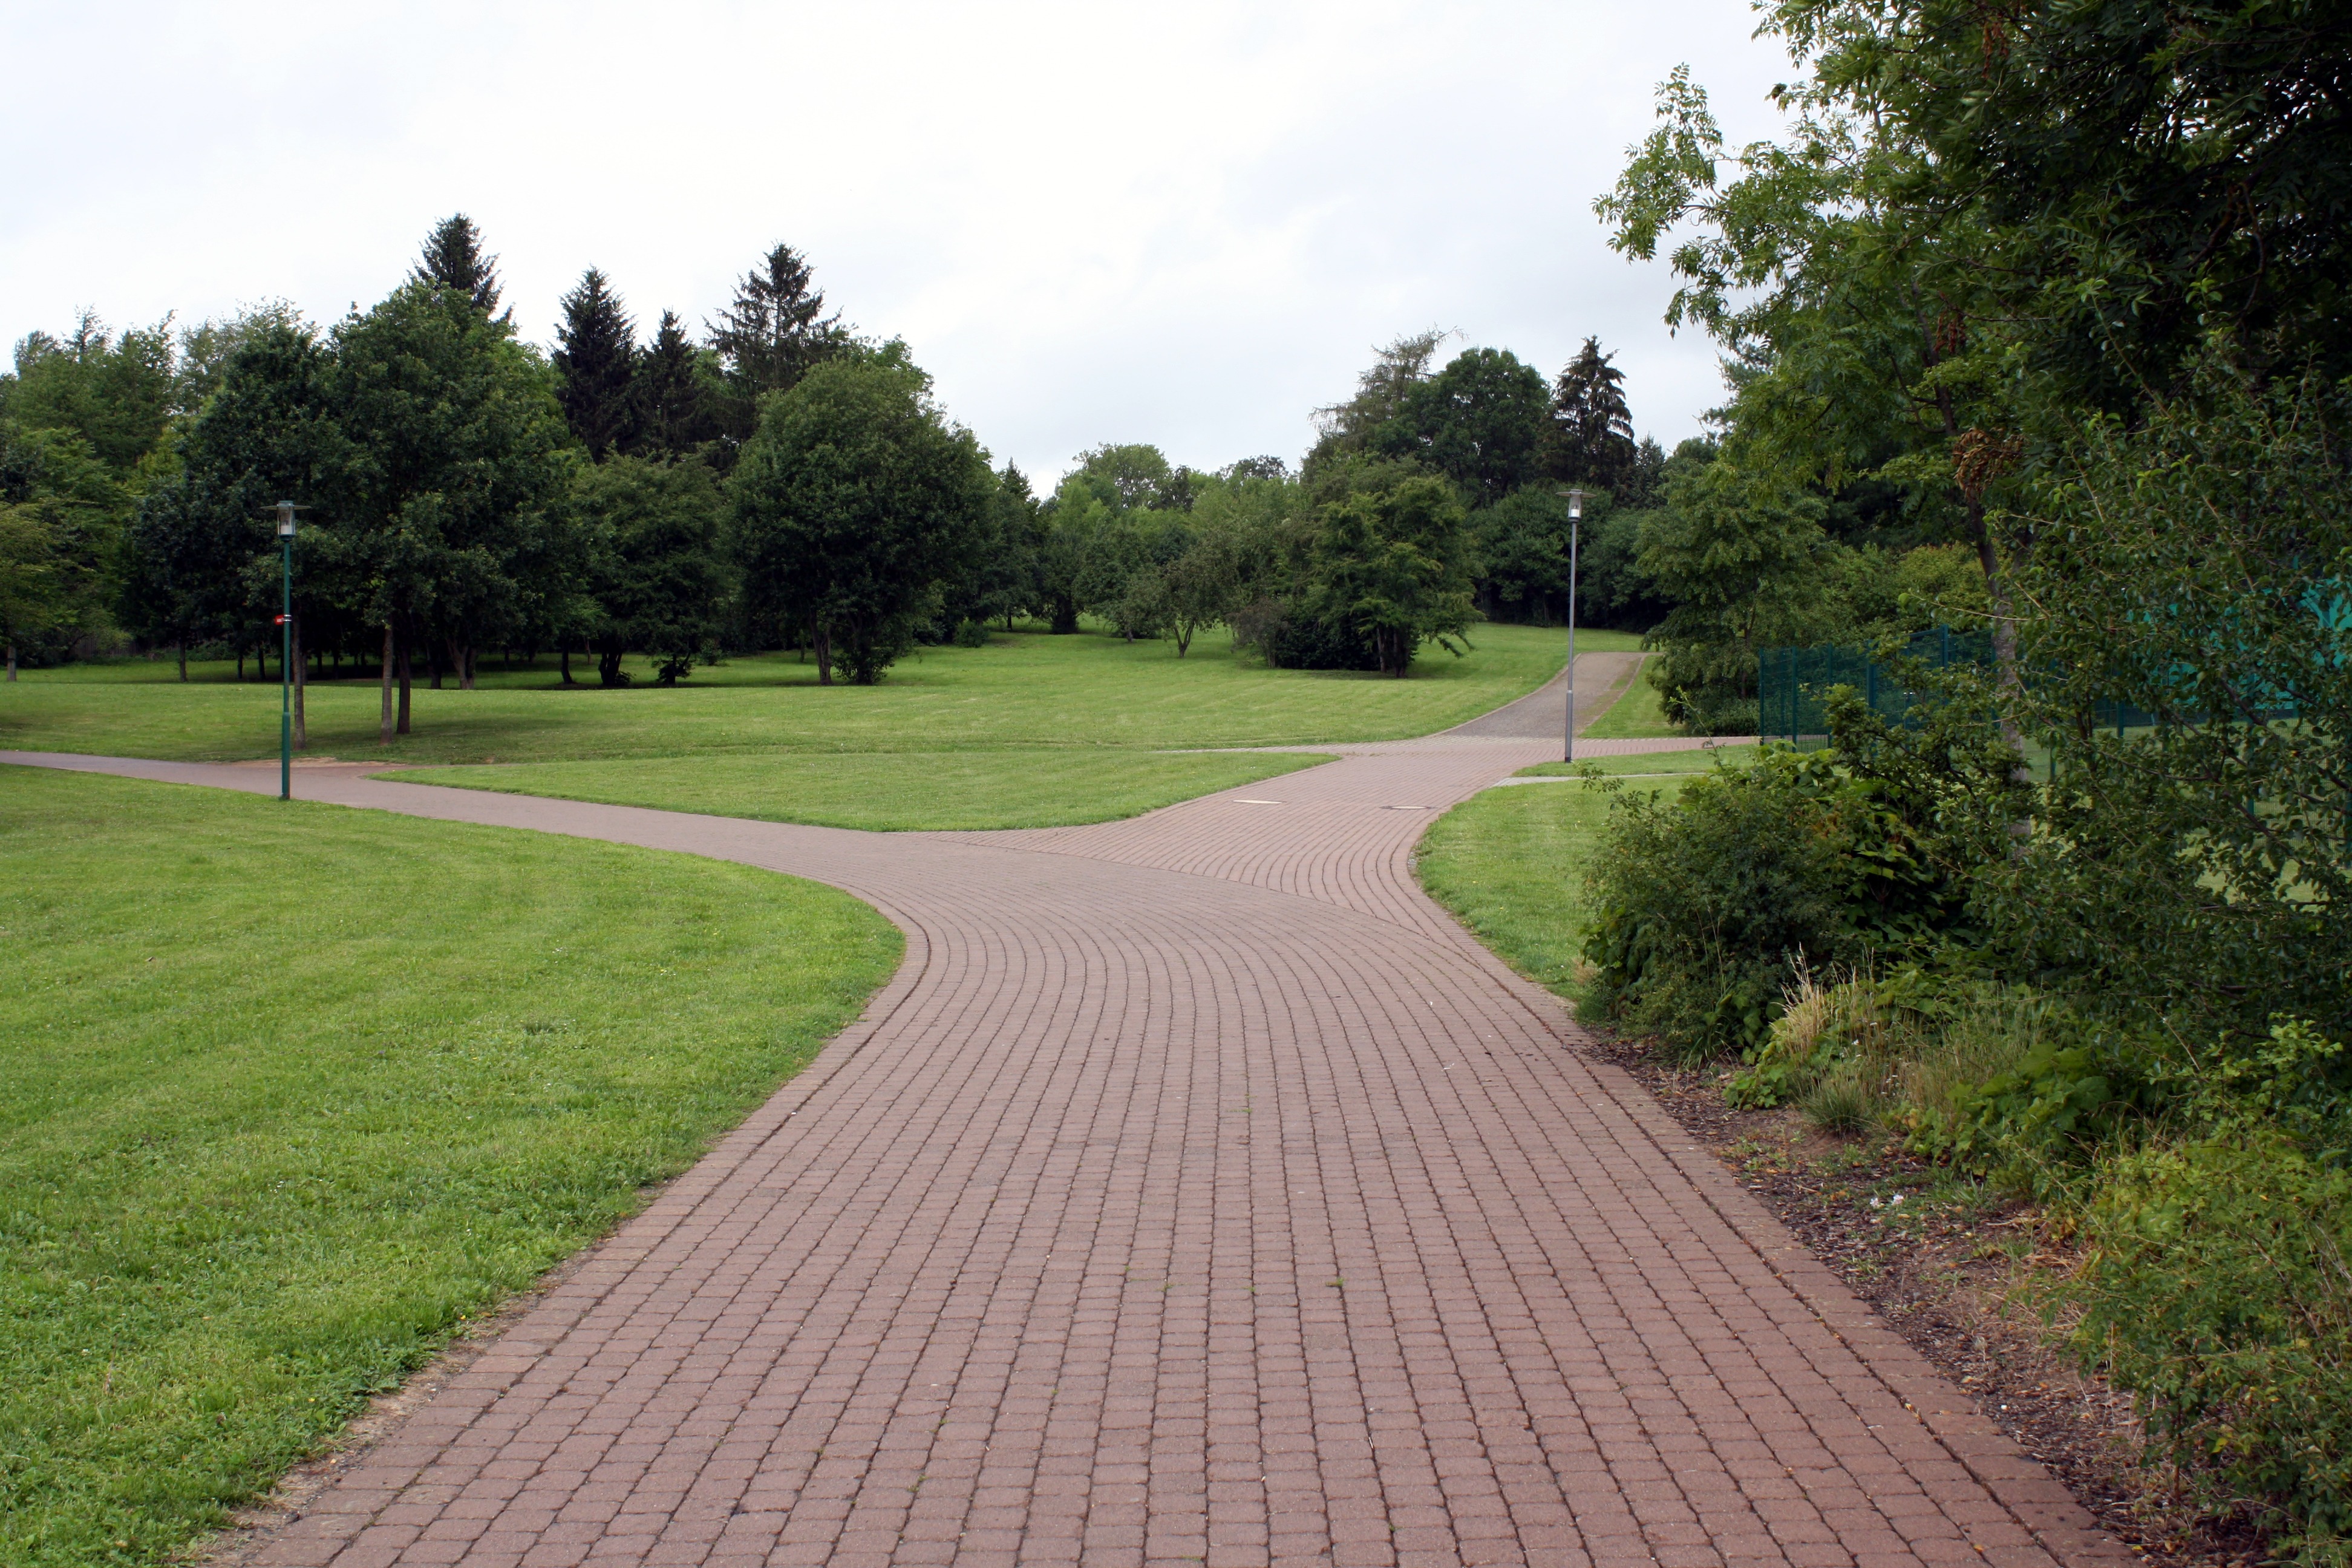
grass, fork, structure, road, lawn, asphalt, walkway, park, soil, lonely, golf course, golf club, trees, estate, away, junction, road surface, fork in the road, residential area, sport venue